Kevin M. Connolly

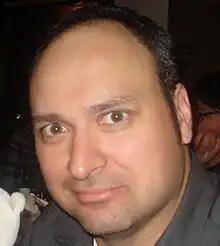
Connolly in November 2009 during the Eirtakon after-con staff dinner.

Kevin Miguel Connolly (born 1974) is an American voice actor, ADR director and script writer. He is known for anime dub voice acting for Funimation, and his first major anime role was Harley Hartwell in "Case Closed". He has gone on to voice several major roles in Funimation anime titles, including Kain Fuery in the popular series "Fullmetal Alchemist" and the lead protagonist Takayuki Narumi in "Rumbling Hearts". He has also done voice work for ADV Films, Bang Zoom! Entertainment, and Illumitoon Entertainment. He has since relocated to Los Angeles, California.